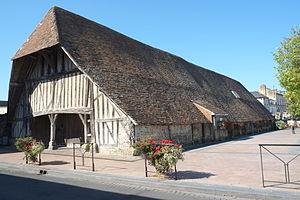
Les halles de Dives-sur-Mer sont un édifice situé à Dives-sur-Mer, en France.